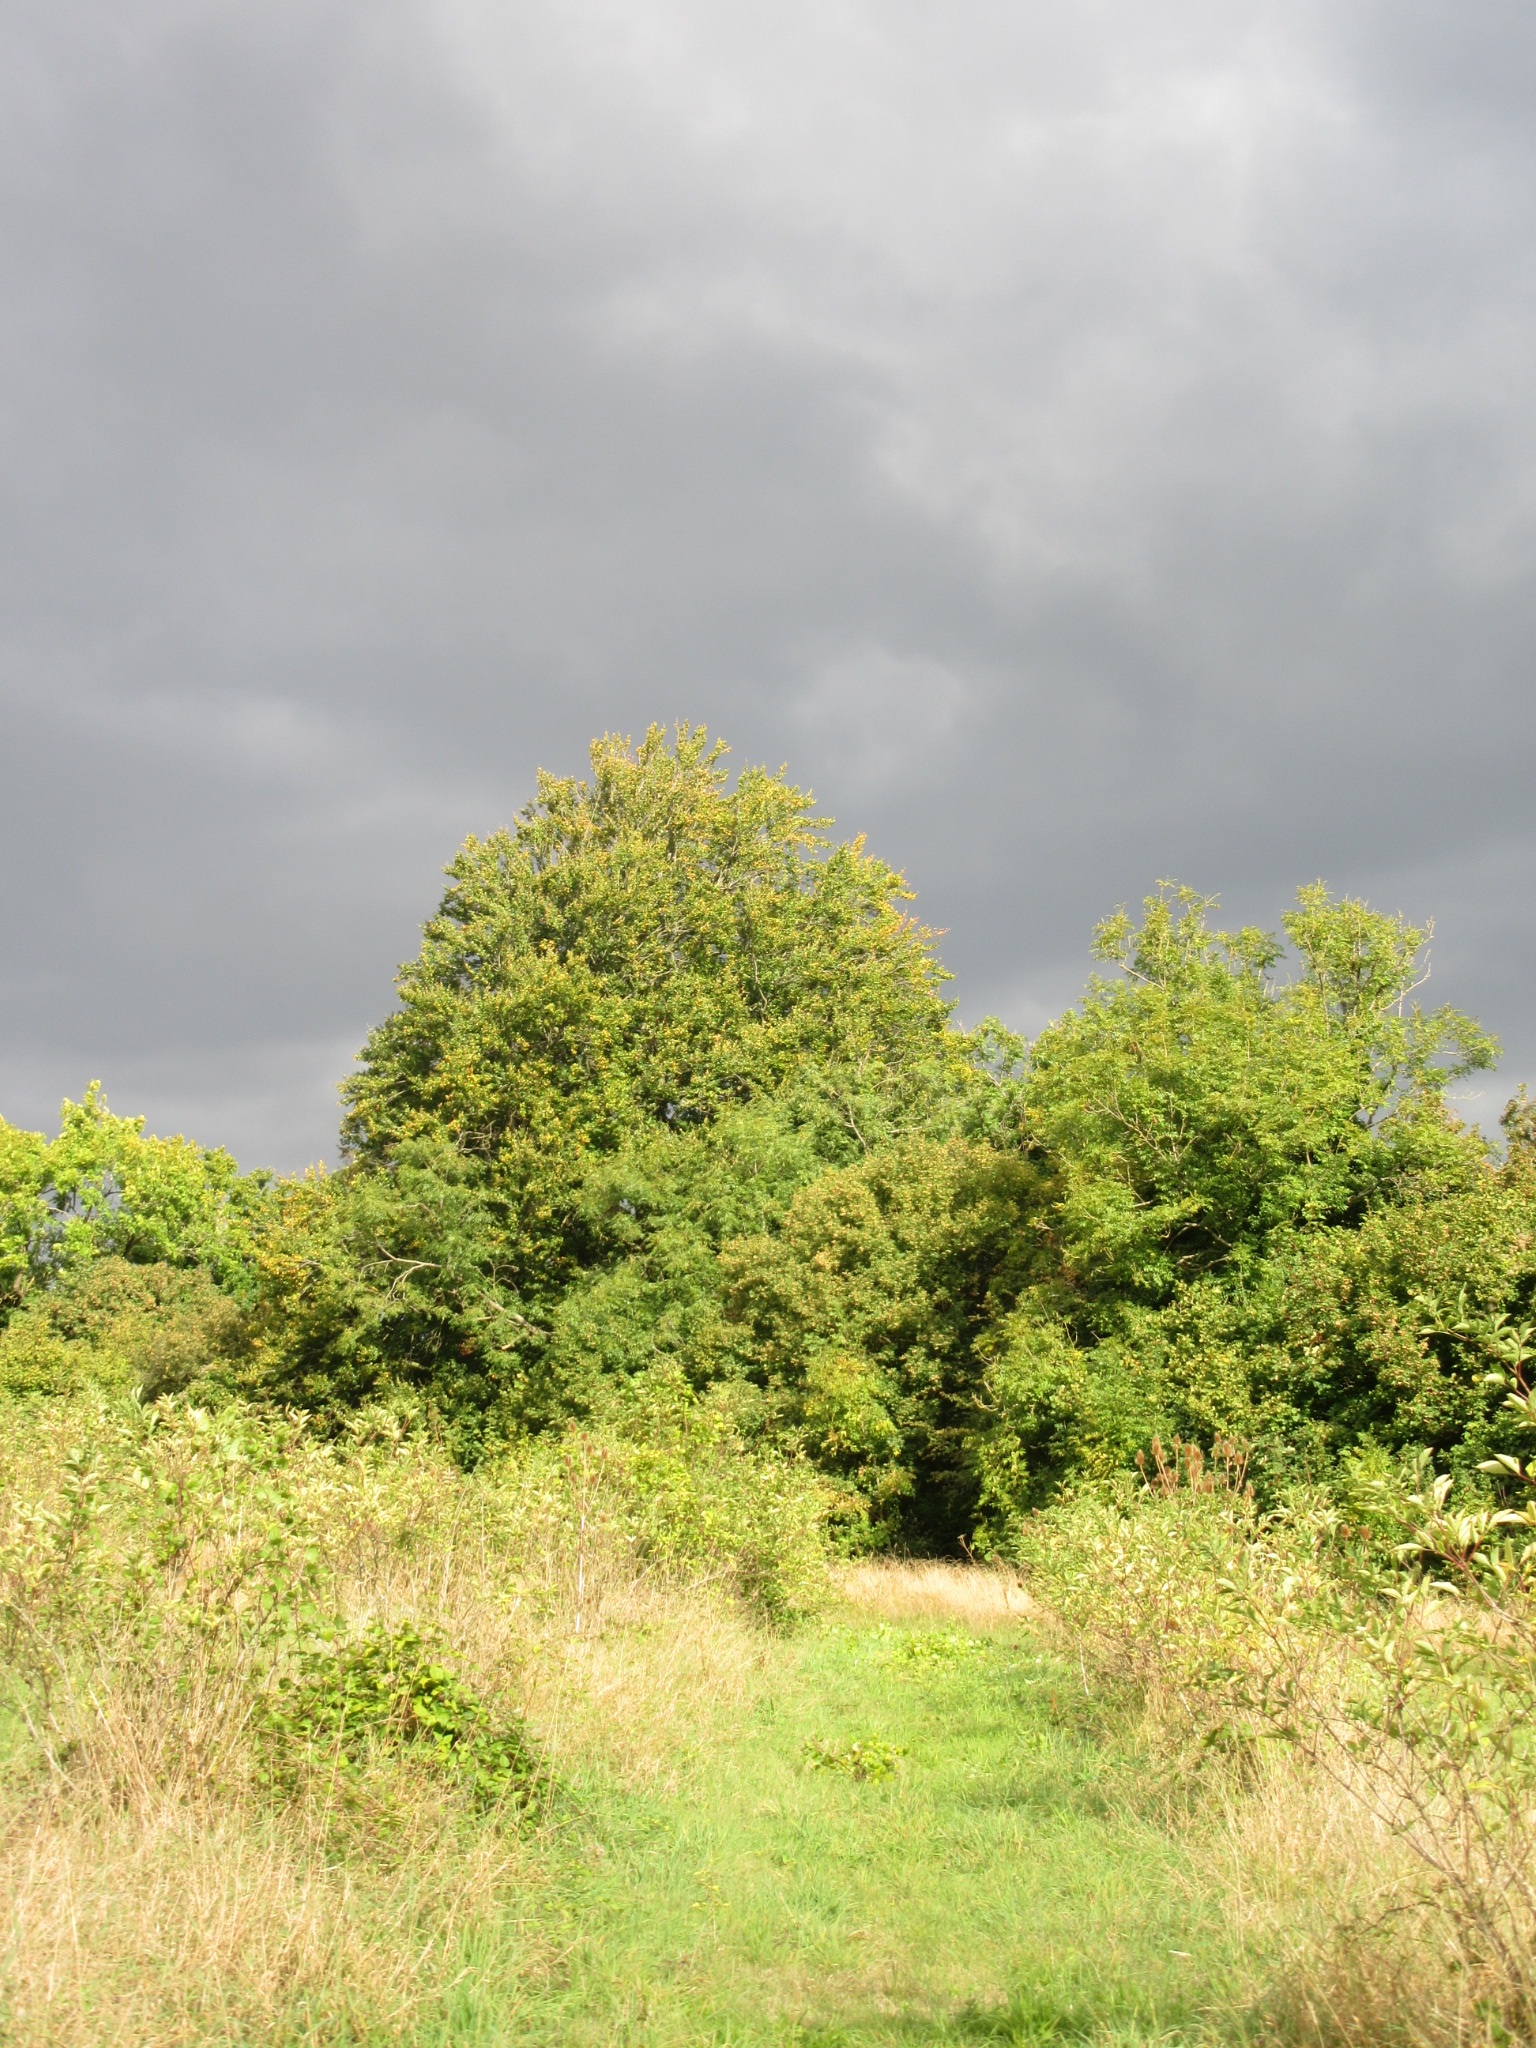
landscape, tree, nature, forest, grass, plant, sky, field, meadow, prairie, sunlight, leaf, hill, flower, green, autumn, flora, savanna, grassland, vegetation, shrub, woodland, habitat, ecosystem, rural area, biome, natural environment, woody plant